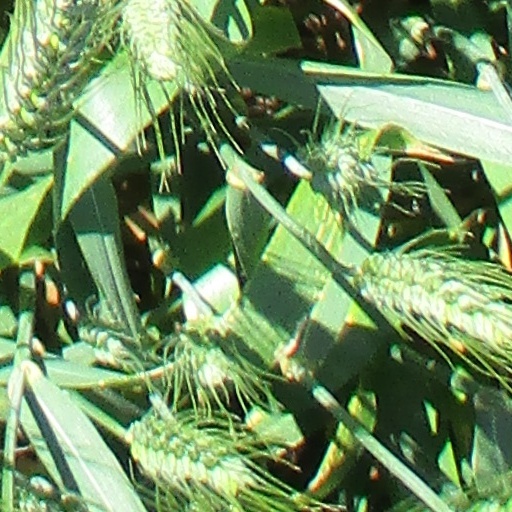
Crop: wheat